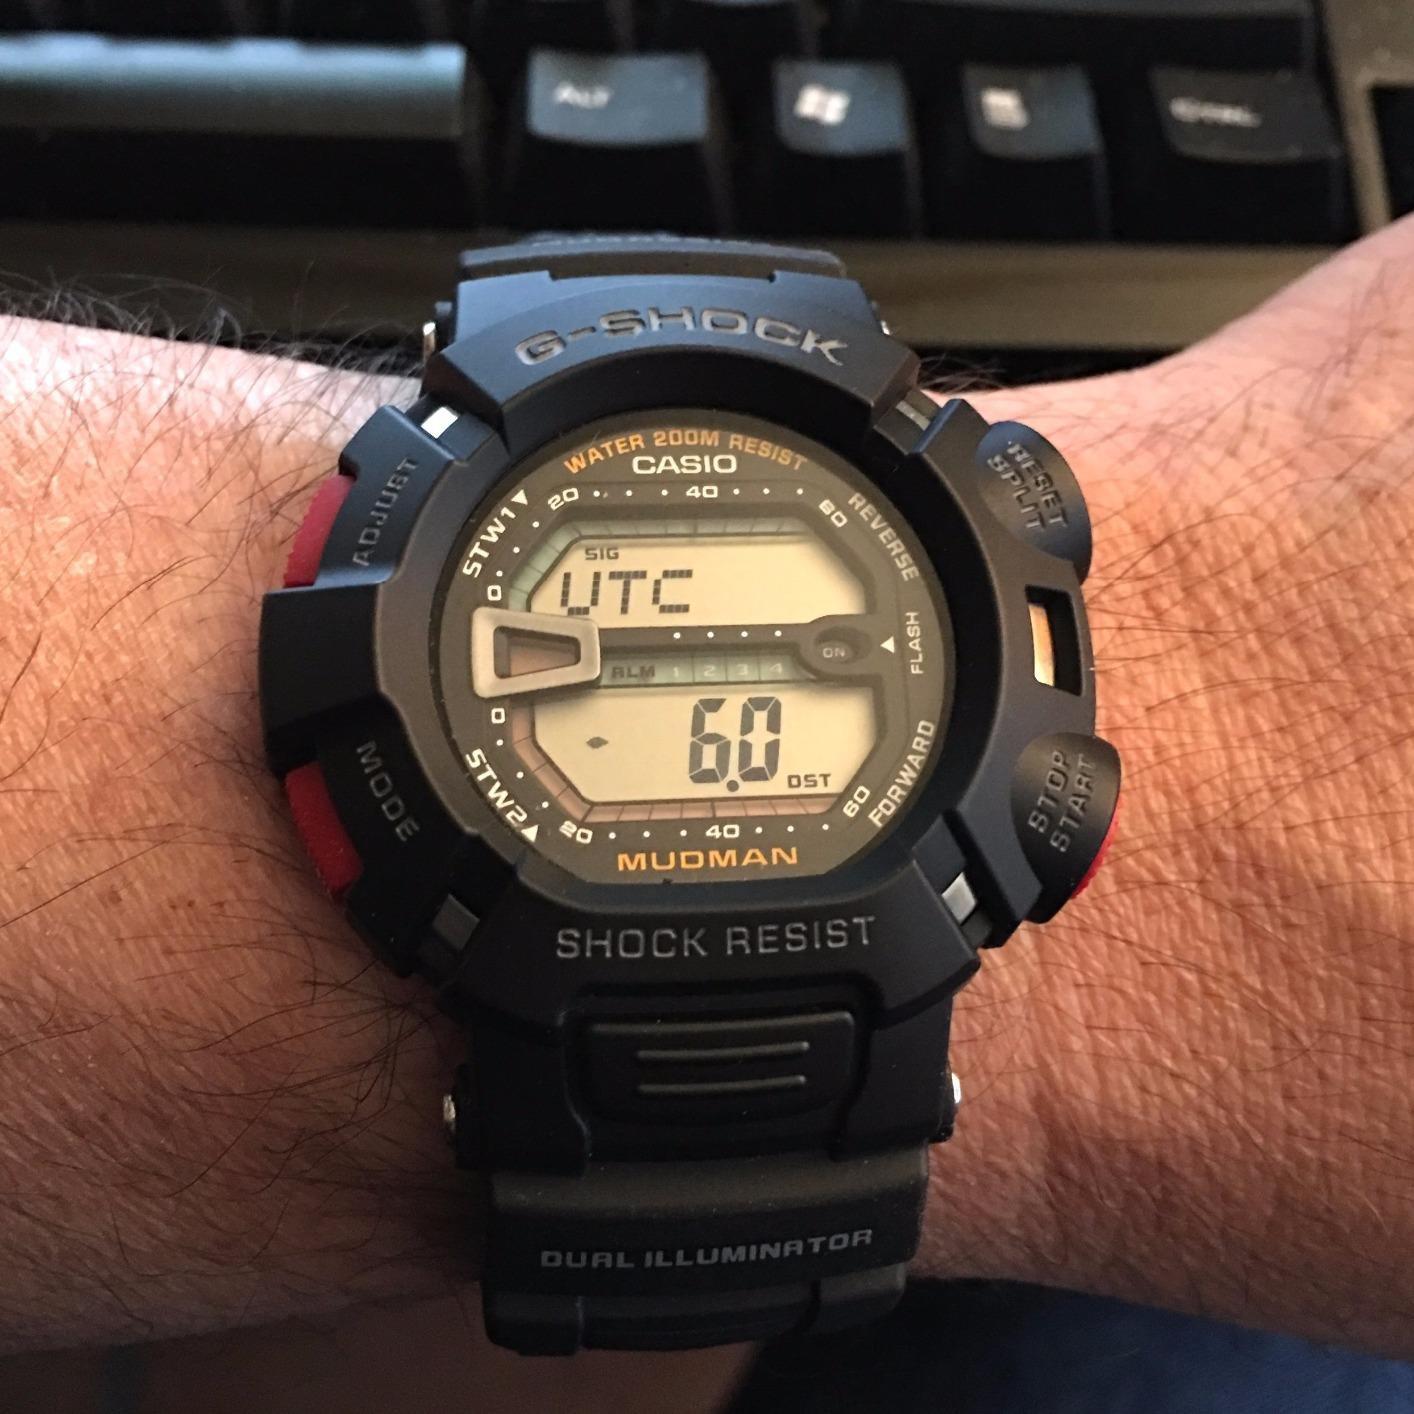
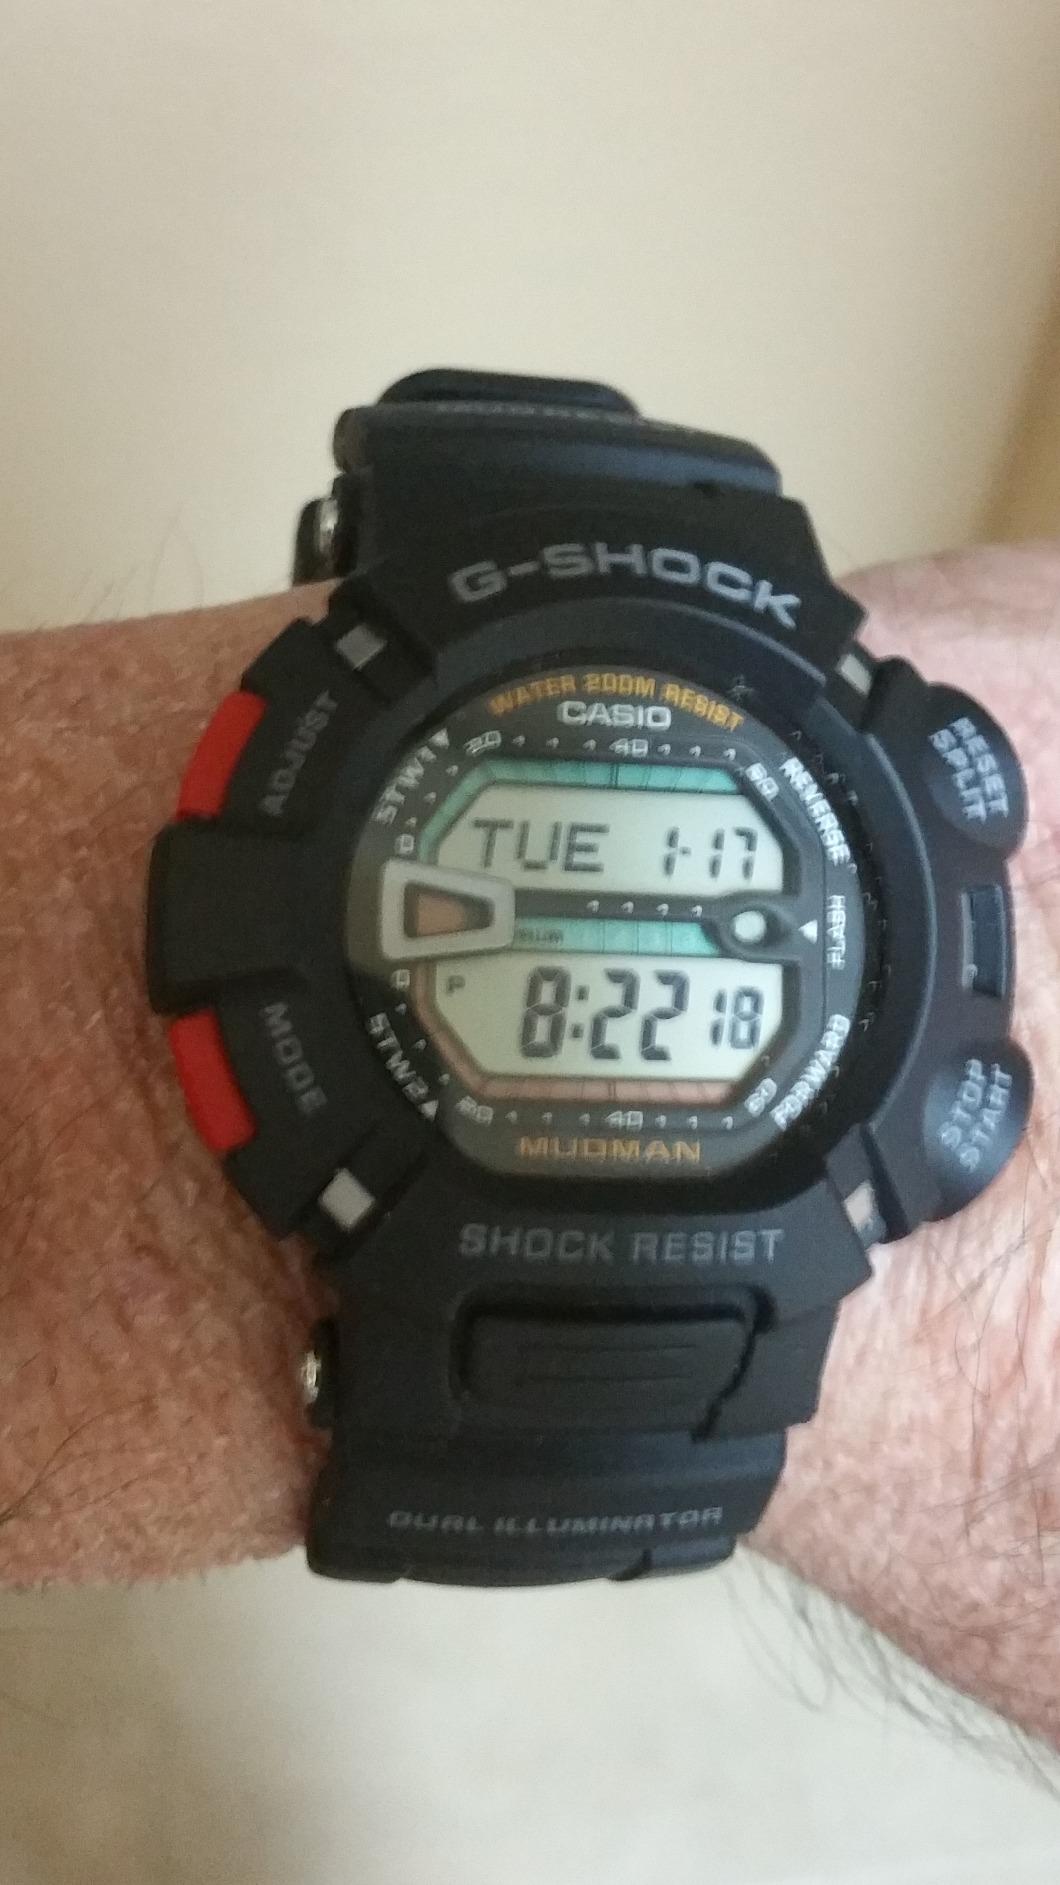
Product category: accessories_watch
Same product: yes